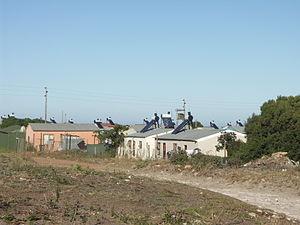
L'énergie solaire en Afrique du Sud connait un démarrage tardif mais prometteur, grâce à un ensoleillement parmi les meilleurs au monde et à une politique de soutien initiée en 2010 : le Renewable Energy Independent Power Producer Programme prévoit l'installation de centrales solaires d'une puissance de 8,2 GWc en 2030.